Question: Please indicate a possible affordance area of the sit_on_bench that can be used for sitting on
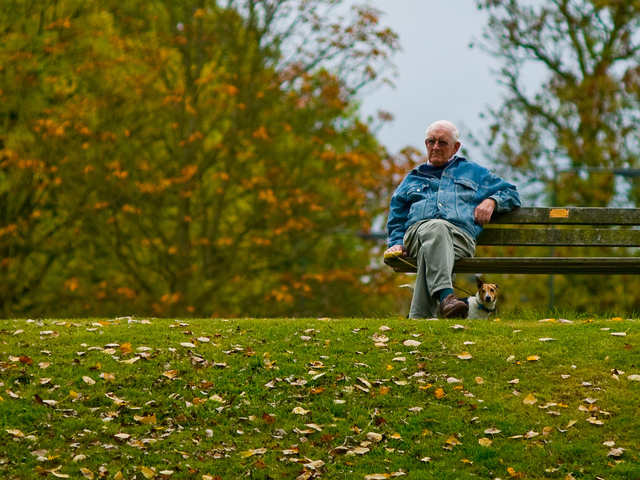
Answer: [382.105, 256.585, 639.474, 261.322]